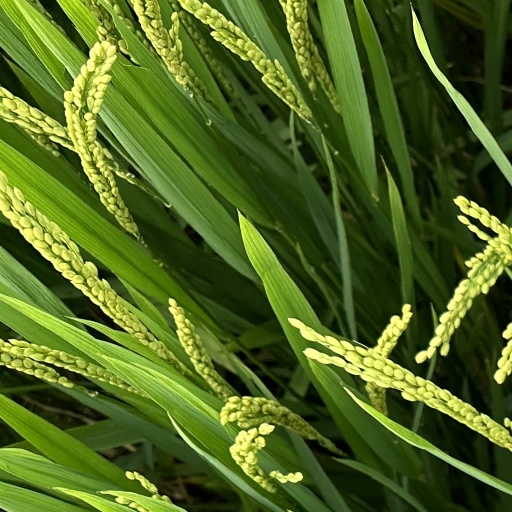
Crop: rice